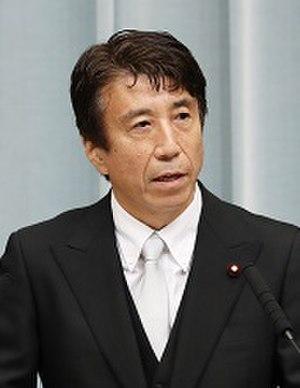
Ken Saitō est un homme politique japonais né le 14 juin 1959 à Tokyo. Membre du Parti libéral-démocrate, il est ministre de l'Agriculture, des Forêts et de la Pêche du 3 août 2017 au 2 octobre 2018.
Cette liste des députés de la 48ᵉ législature de la Chambre des représentants du Japon indique les « représentants » ou « député » élus à la Chambre des représentants du Japon à la suite des élections législatives japonaises de 2017.